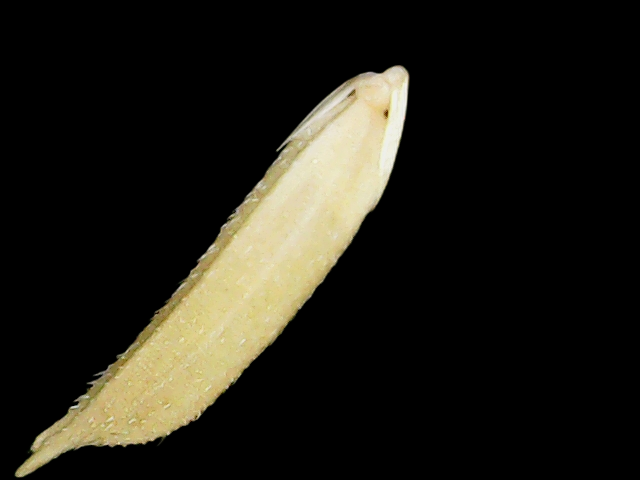
Rice variety: Binadhan25